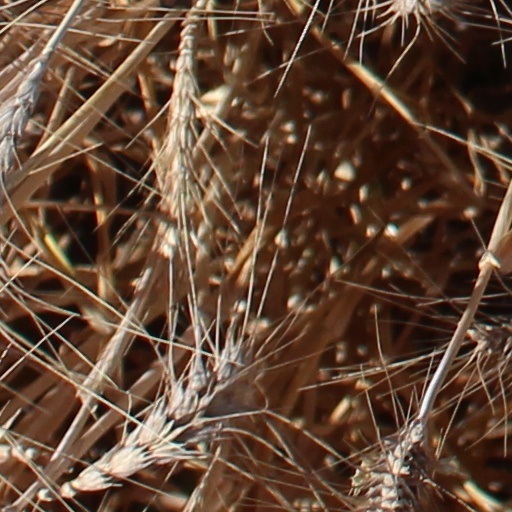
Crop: wheat